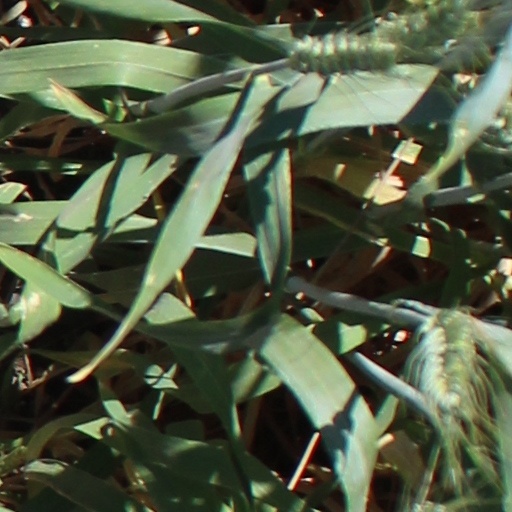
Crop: wheat